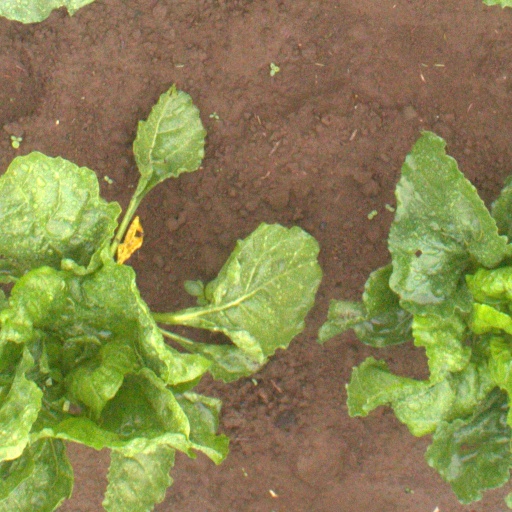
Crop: sugar beet